War in the Vendée

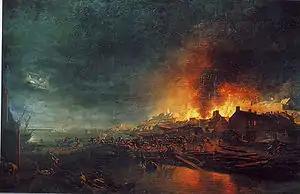
The burning of Granville, 14 November 1793

On 24 June 1793, the commanders of the Catholic and royalist army issued an ultimatum to the mayor of Nantes, Baco de la Chapelle to surrender the city or they would massacre the garrison. On 29 June, they began an assault with a force of 40,000. Inside the city were Republicans from the surrounding countryside who had fled to Nantes for safety, fortifying the defenders with tales of the horrors that the rebels inflicted on towns they managed to take. Baco de la Chapelle stood on a dustcart that he called the "chariot of victory" to urge the people on, even after he had been wounded in the leg. Poor coordination between the four Vendean armies led by Charette, Bonchamps, Cathelineau and Lyrot hampered the assault, and Cathelineau's forces were delayed in their deployment by fighting along the river Erdre with a Republican battalion. Cathelineau himself was shot at the head of his forces, causing his men to lose heart and retreat; ultimately, the Vendeans were unable to take the city. In October 1793, to punish the Vendean prisoners taken after the failure of the siege of Nantes, Jean-Baptiste Carrier ordered them to be shot en masse. When this proved impractical, he had the prisoners rounded up and put out on the river Loire in boats equipped with trap-door bottoms; when these opened the victims were left to drown. On this occasion it was rumored that female prisoners were stripped and tied up with men before being sent to their deaths, the so-called Republican Marriage. Some later historians dispute this story as a counter-revolutionary myth.